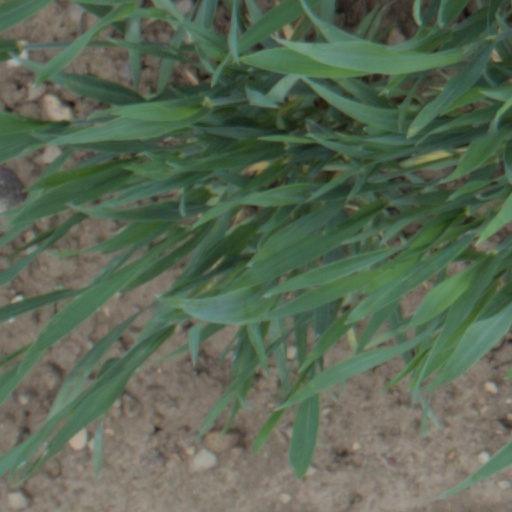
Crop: wheat